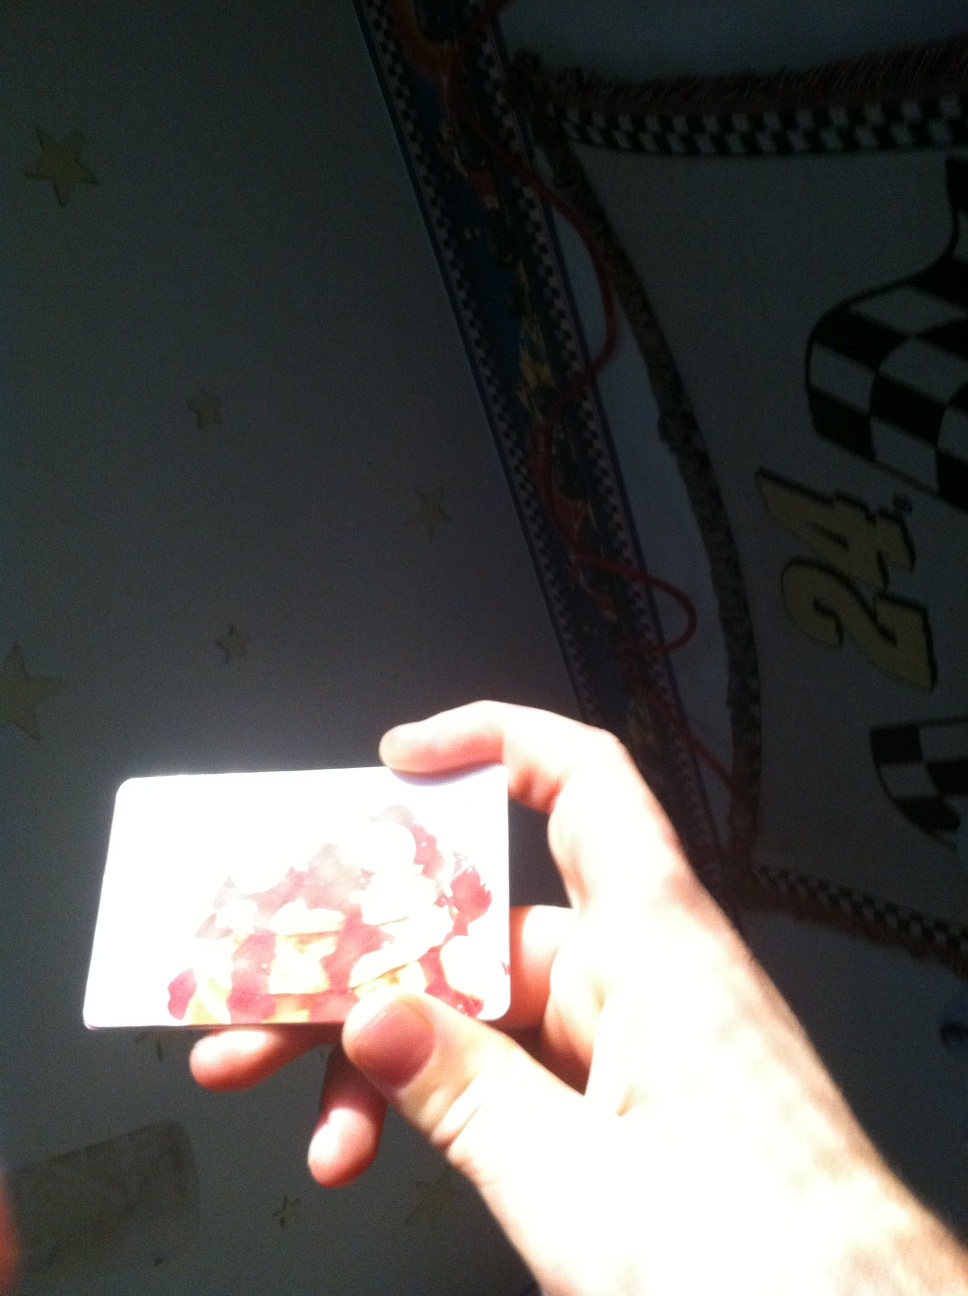Question: >Where is this a gift card from?
Answer: unanswerable